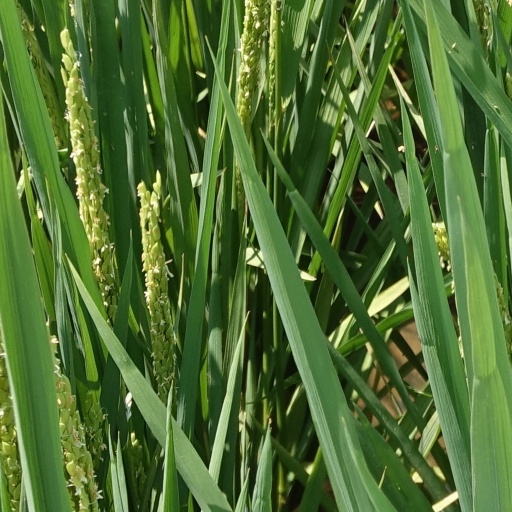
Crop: rice